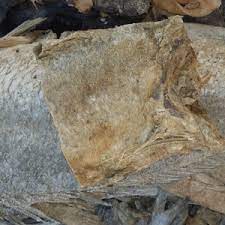
Nataal bii de bi ma ko xoolee gis naa ci loolu nga xam ne mooy gejje. Gejje laa ci gis. Gejje gi nag, mi ngi may ndiroog géjje sompaat. Waawaaw, jigéen ñaa ngi koy soxla ci bu nuy .mp3.